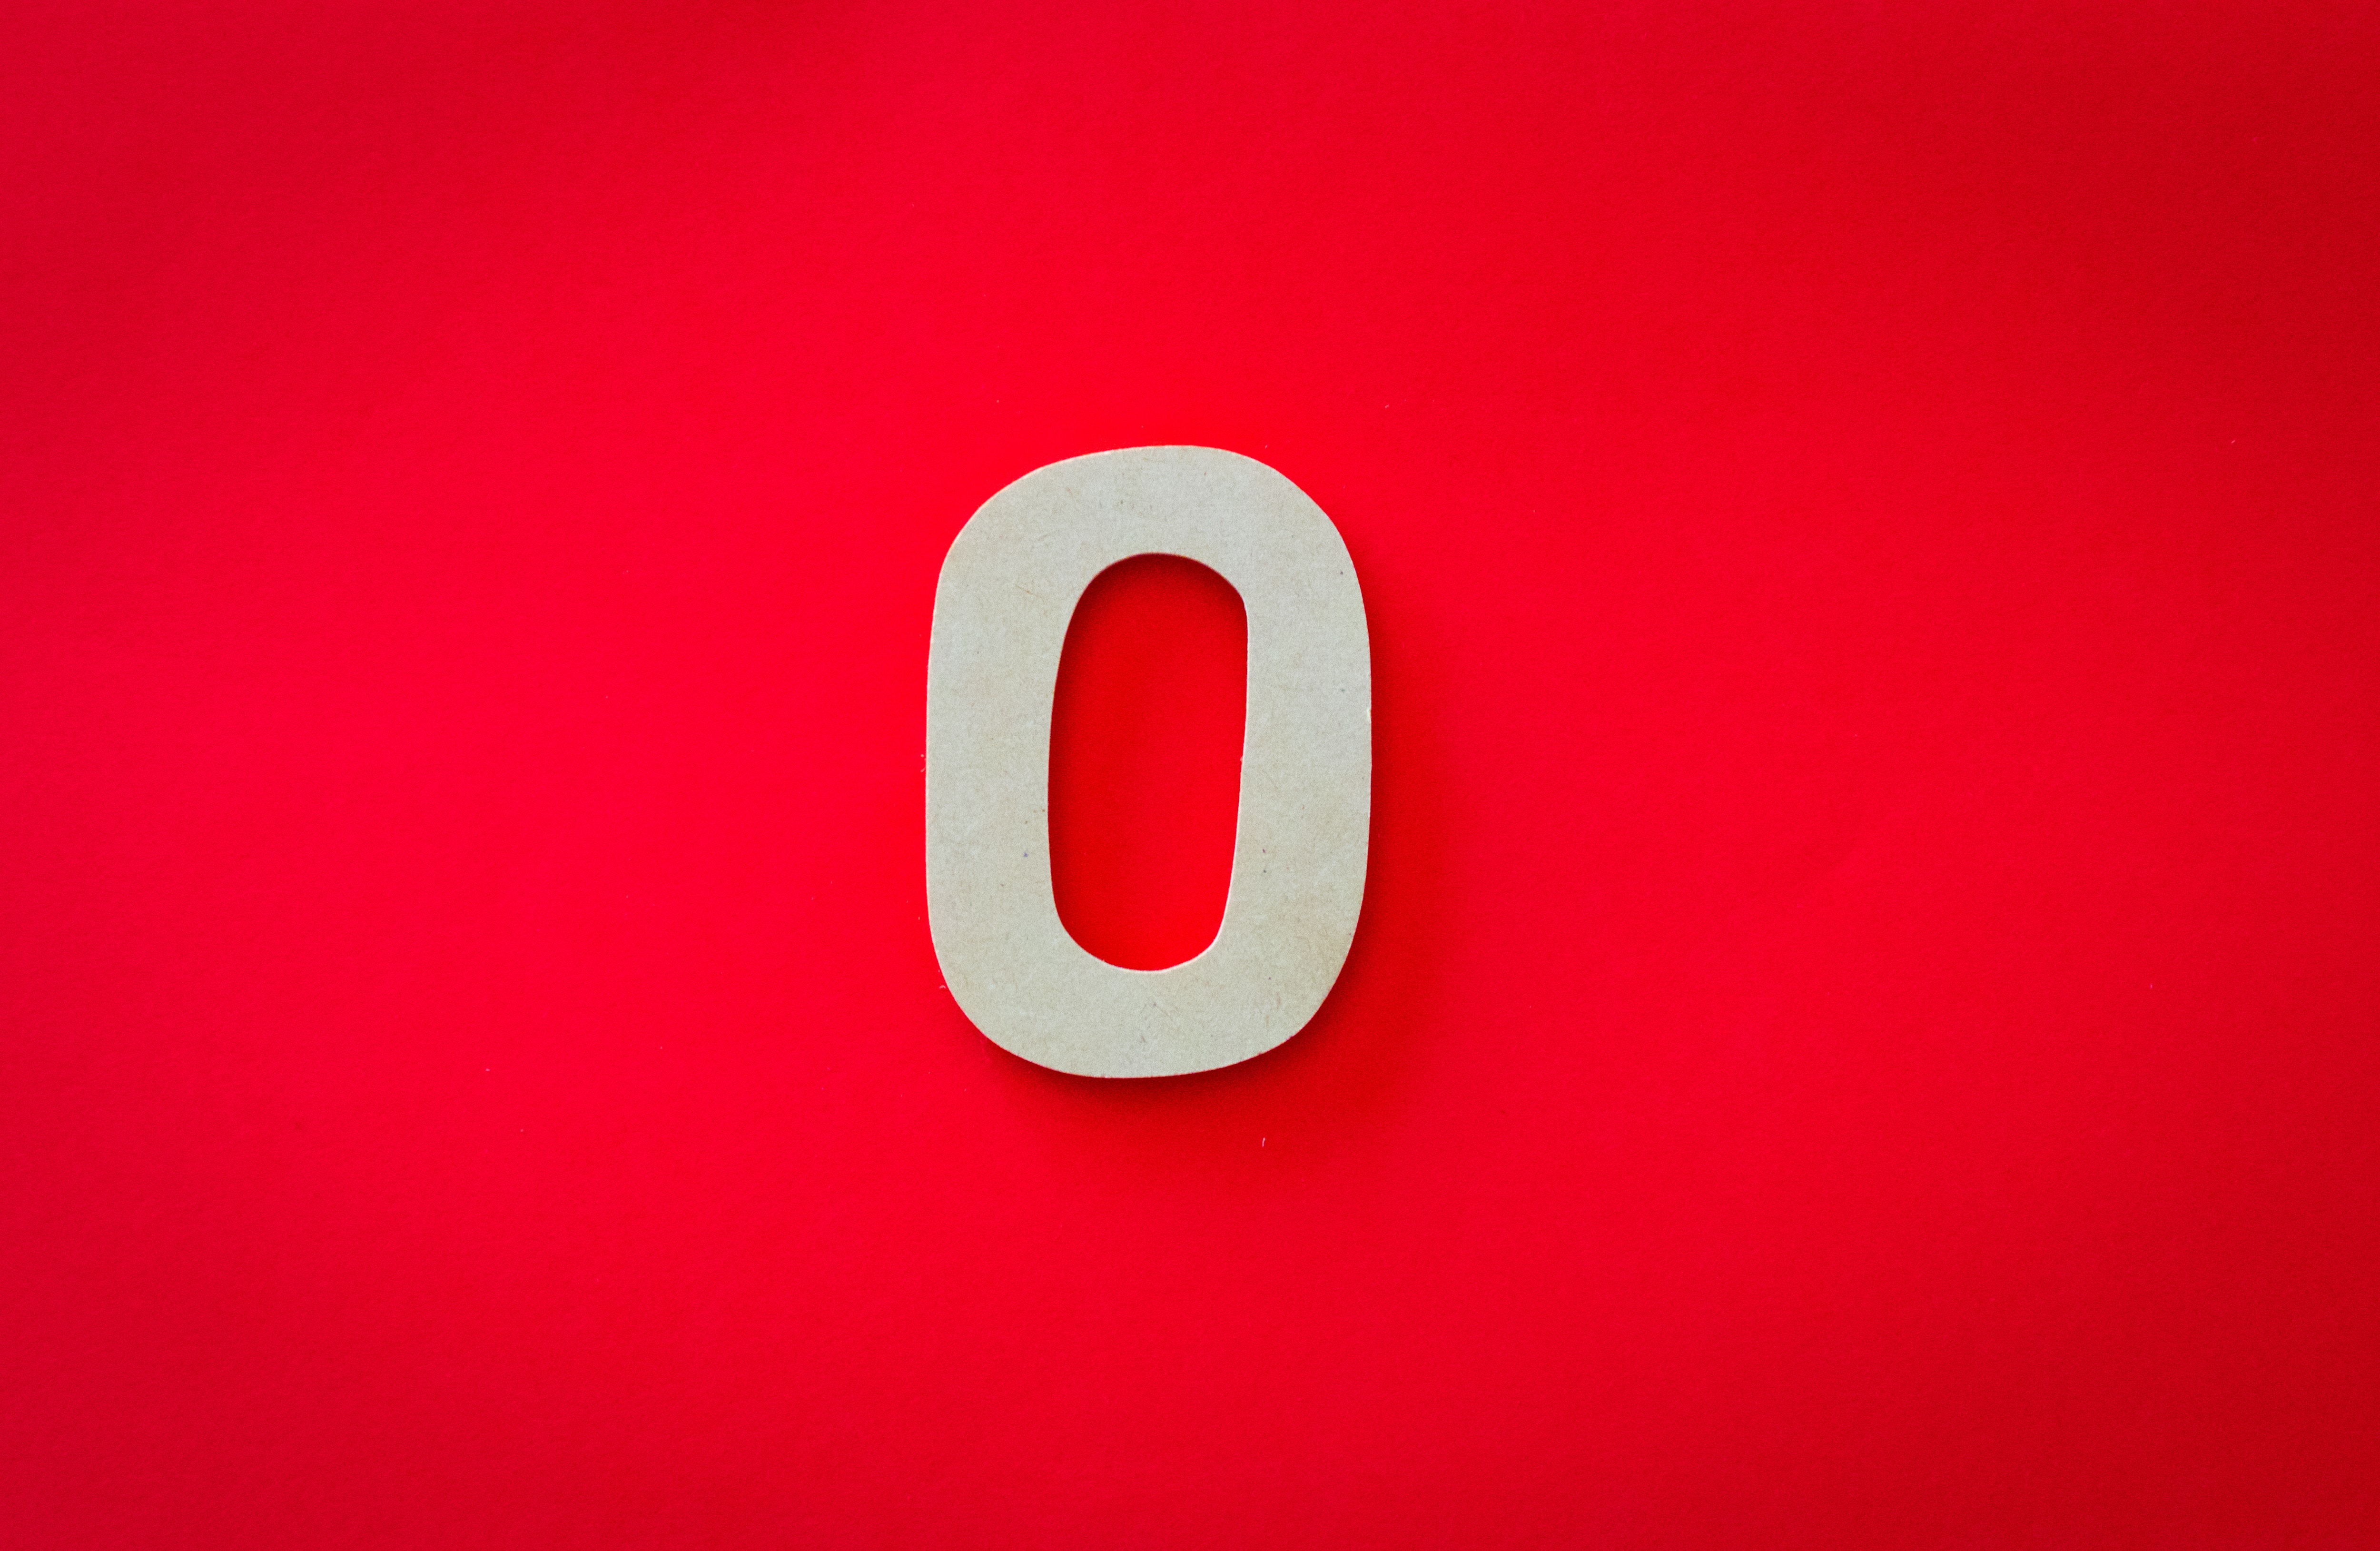
red, text, font, logo, trademark, Material property, brand, symbol, graphics, circle, number